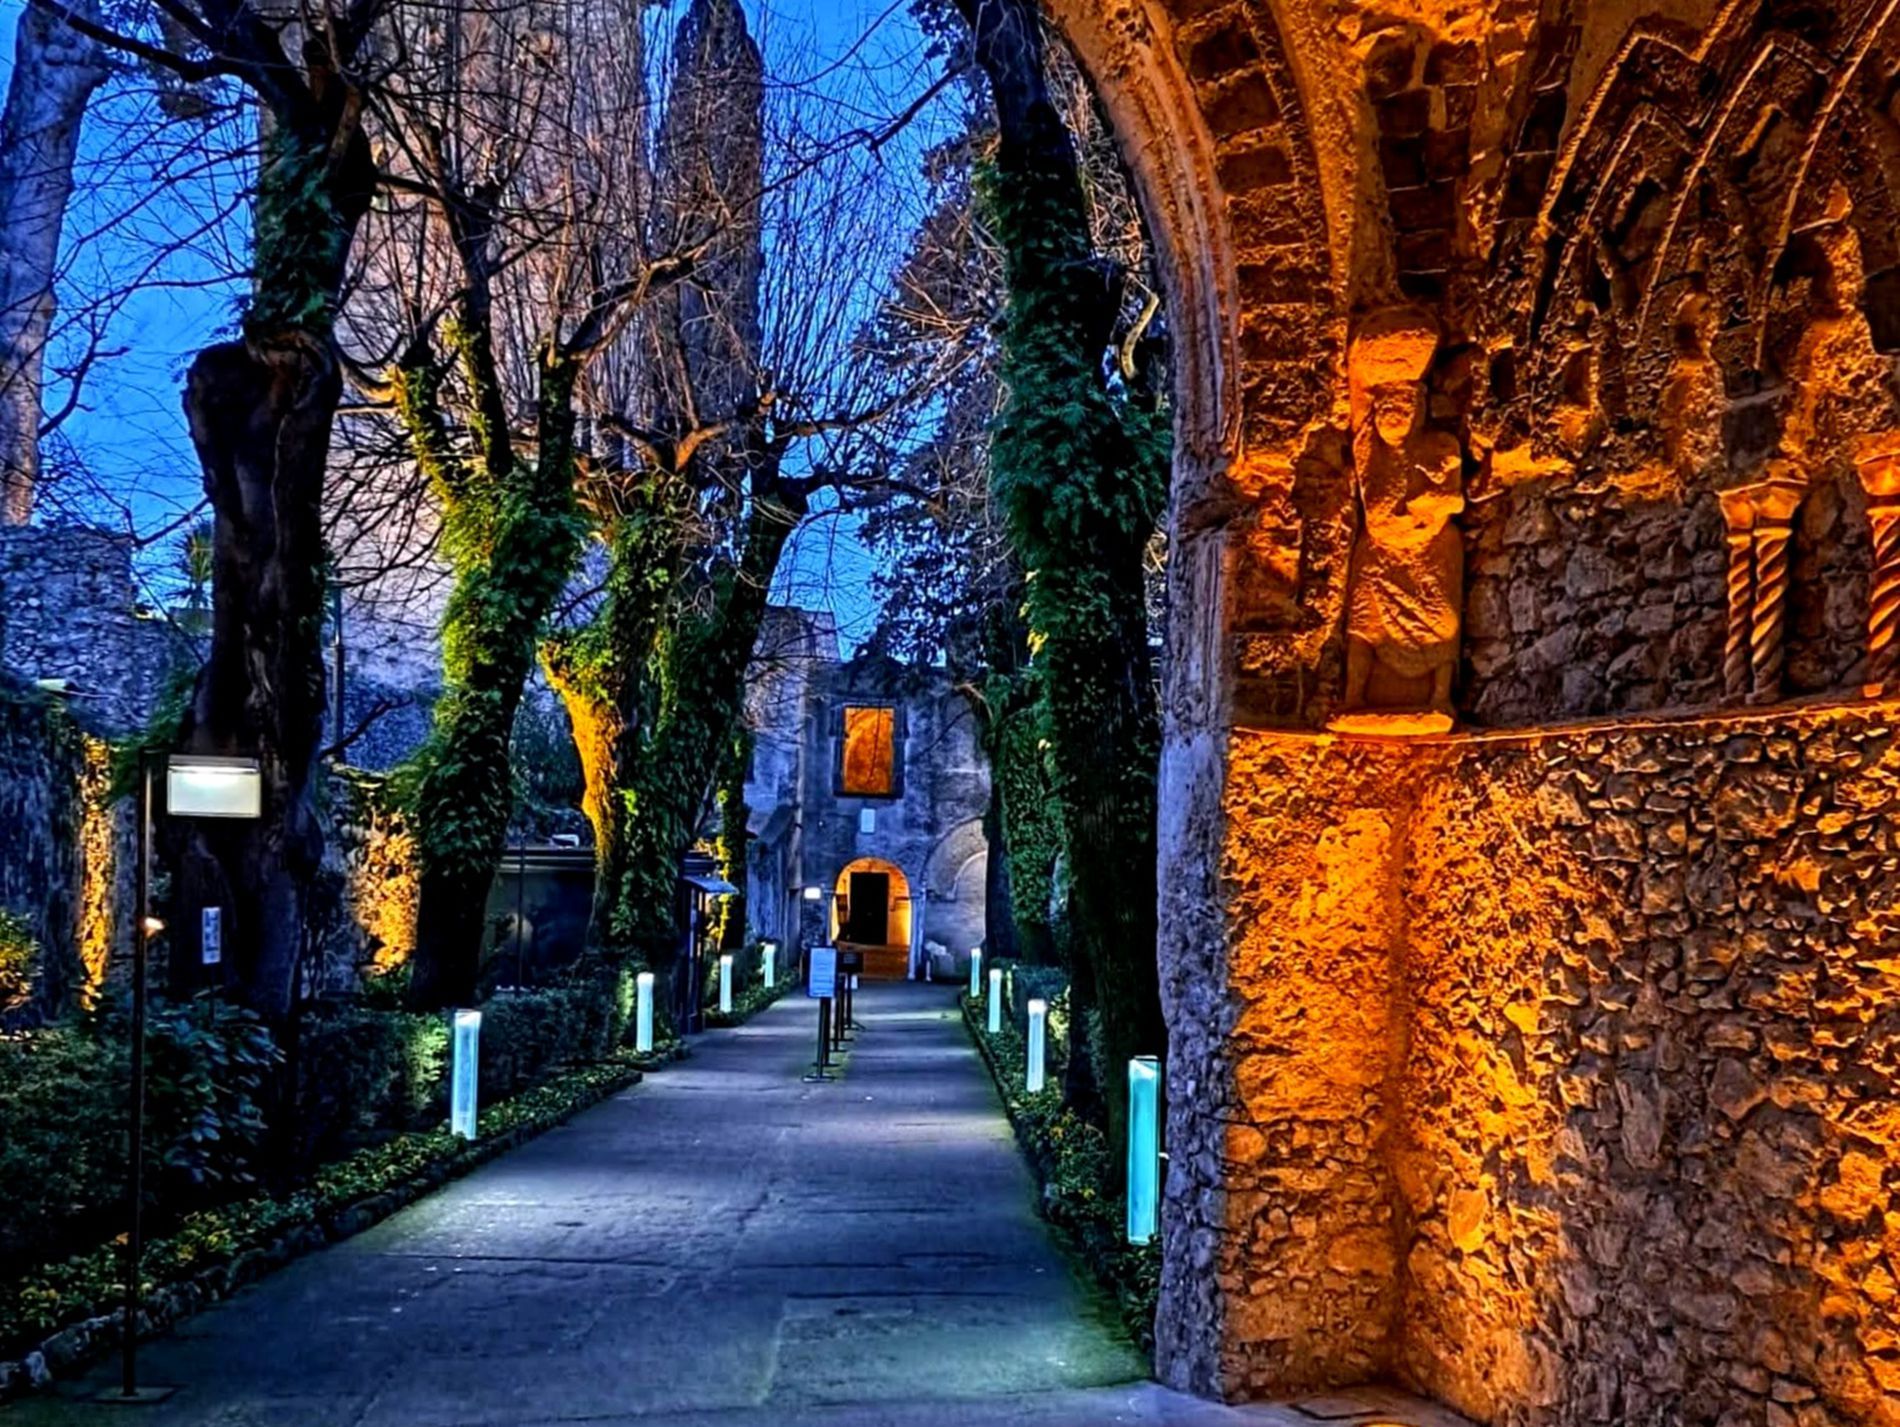
Archaeological corridor
A stone ancient pathway extending at night, illuminated by blue lamps, leading to a mysterious archeological building
The image depicts an old stone passageway extending straight into the backgound, creating a sense of depth. Dim blue lights from small vertical lamps on both sides add a mysterius atmosphere.

On the right, a massive stone wall with ancient arches is iluminated by warm yellow light, contrasting with the blue glow. The left side features tall trees and dark green plants, softly lit to enhace the mystery.

In the backgroud, dark stone arches suggest an old structure, possibly a monastry or church. The floor is paved with flat stones, reinforcing the historic feel.

Dark tones dominate the image, with the blue lights defining the passage while the yellow glow adds contrast.

A low-angle shot enhaces depth, makes the structures appear grand, and directs focus to the passage, creating a dramatic and mysterius effect.
Labels: City, Road, Street, Urban, Alley, Path, Nature, Outdoors, Scenery, Architecture, Building, Arch, Gothic Arch, Cityscape, Autumn, Graveyard, Housing, Light, Traffic Light, Walkway, House, Villa, Garden, statue, Stone wall, tree